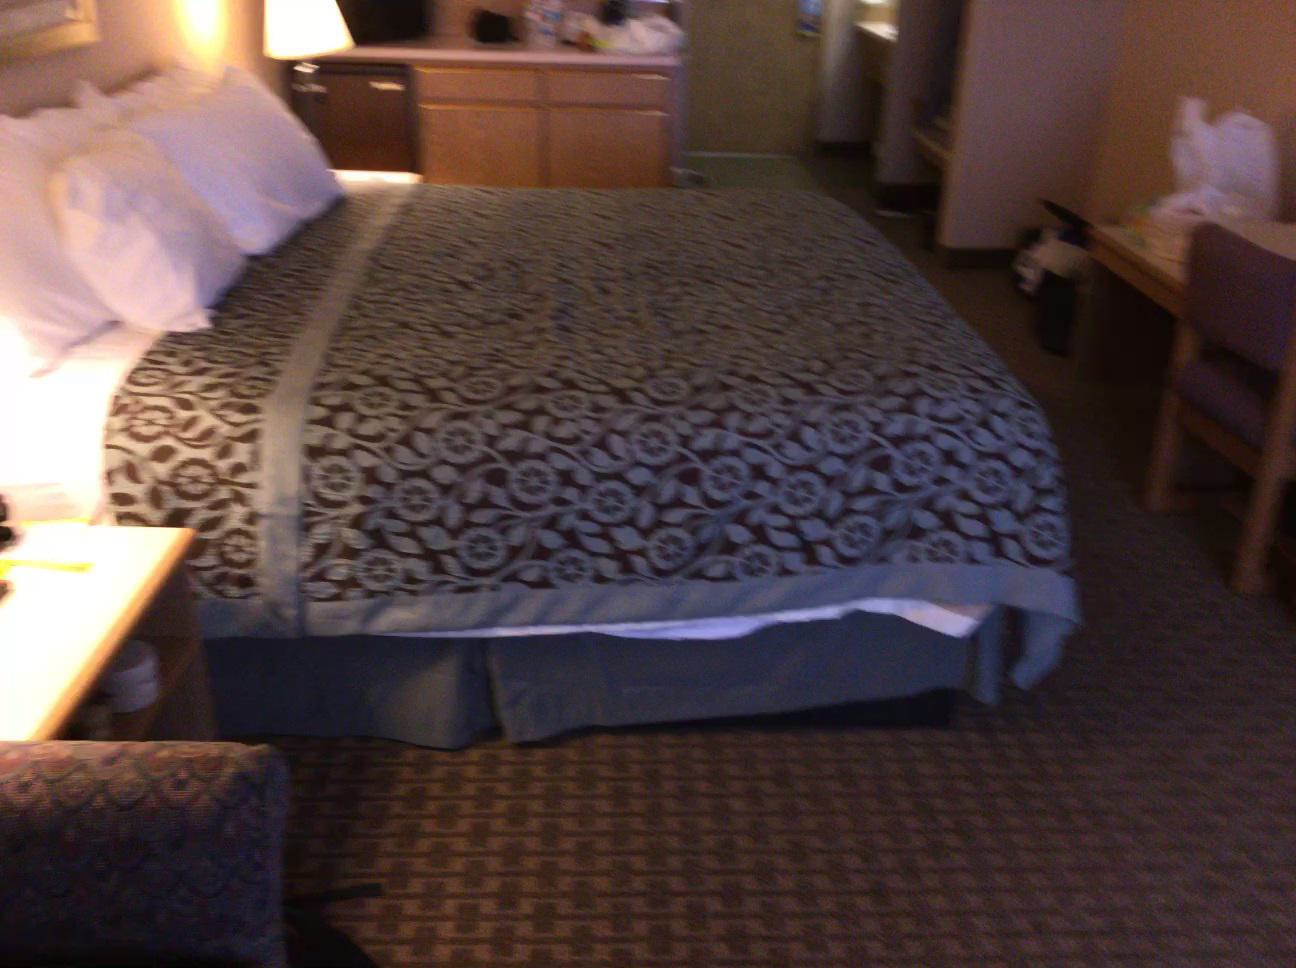
Question: Is the microwave in front of the vanity from the camera's perspective? Final answer should be yes or no.
Answer: Yes